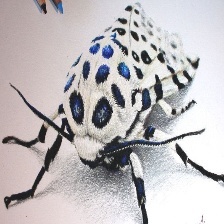
Species: GIANT LEOPARD MOTH